Eddie Miller (racing driver, born 1895)

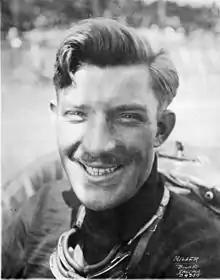
Miller, circa 1921

Edward Miller (October 7, 1895 – August 7, 1965) was an American racing driver.